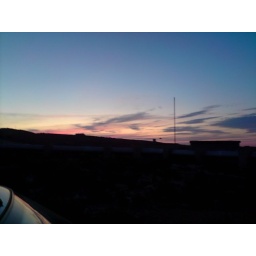
taken from the roof of my car in pembroke in malta!!